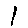
Label: 1